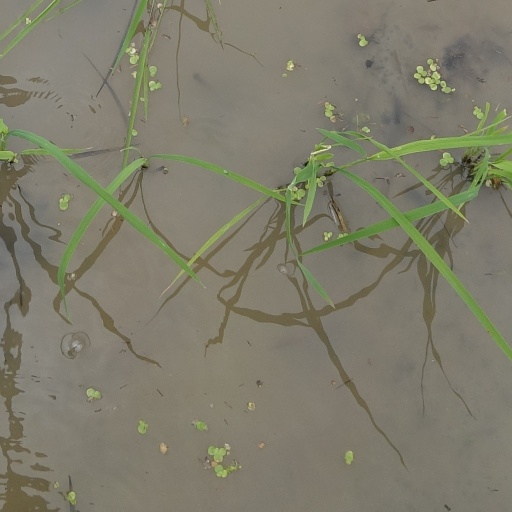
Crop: rice